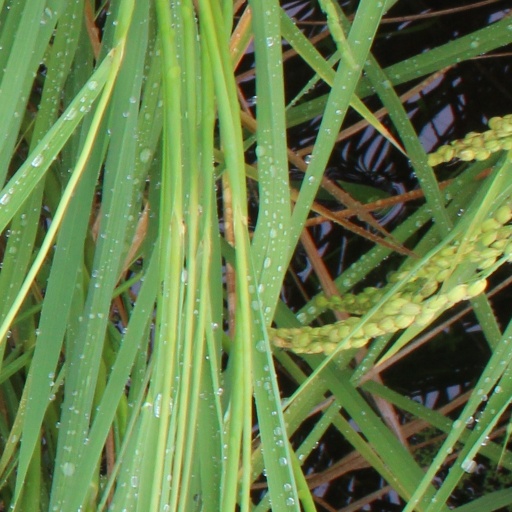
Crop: rice